Multiculturalism in Canada

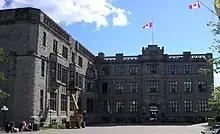
The Global Centre for Pluralism is located in Ottawa on Sussex Drive at the former location of the Canadian War Museum.

Aga Khan, the 49th Imam of the Ismaili Muslims, described Canada as: "the most successful pluralist society on the face of our globe, without any doubt in my mind... That is something unique to Canada. It is an amazing global human asset." Aga Khan explained that the experience of Canadian governance – its commitment to pluralism and its support for the rich multicultural diversity of its peoples – is something that must be shared and would be of benefit to societies in other parts of the world. With this in mind, in 2006 the Global Centre for Pluralism was established in partnership with the Government of Canada.